St. Mary's-in-Tuxedo Episcopal Church

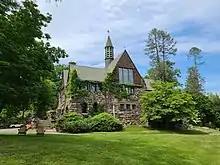
View of St. Mary's from the churchyard

Several notable figures are known to have attended services at St. Mary's. A young Franklin Delano Roosevelt signed his name in the parish register while attending a baptismal ceremony on June 9, 1896, serving as a godfather for his cousin and Tuxedo Park resident Sara Roosevelt Collier. Roosevelt was to later return to St. Mary's as an usher in the marriage of Muriel Delano Robbins to Cyril Martineau on June 1, 1907. Future US Representative and Governor-General of the Philippines Francis Burton Harrison married Mary Crocker, daughter of Charles Frederick Crocker, at St. Mary's in 1900. Author Mark Twain attended the 1906 wedding of Grenville Kane's eldest daughter, Sybil Kane, to the architect A. Stewart Walker. Twain is described as being a friend of the then-rector of St. Mary's the Reverend William Fitz-Simon, with the latter writing the former soliciting advice on the subject of marriage in 1908. Banker J. P. Morgan attended Fitz-Simon's wedding in June that same year, leading the bride, his niece Ursula Morgan, up the St. Mary's aisle. The then-Superintendent of the United States Military Academy Douglas MacArthur was invited to speak at two Memorial Day services held on the church lawn in the early 1920s, around the same time that he met his future wife Louise Cromwell Brooks at a party in Tuxedo. The then-Bishop of Rhode Island James DeWolf Perry presided over the wedding of Louise King and Kenneth Shaw Safe at St. Mary's on April 24, 1926; guests included Henry Francis du Pont and Frederic Augustus Juilliard.